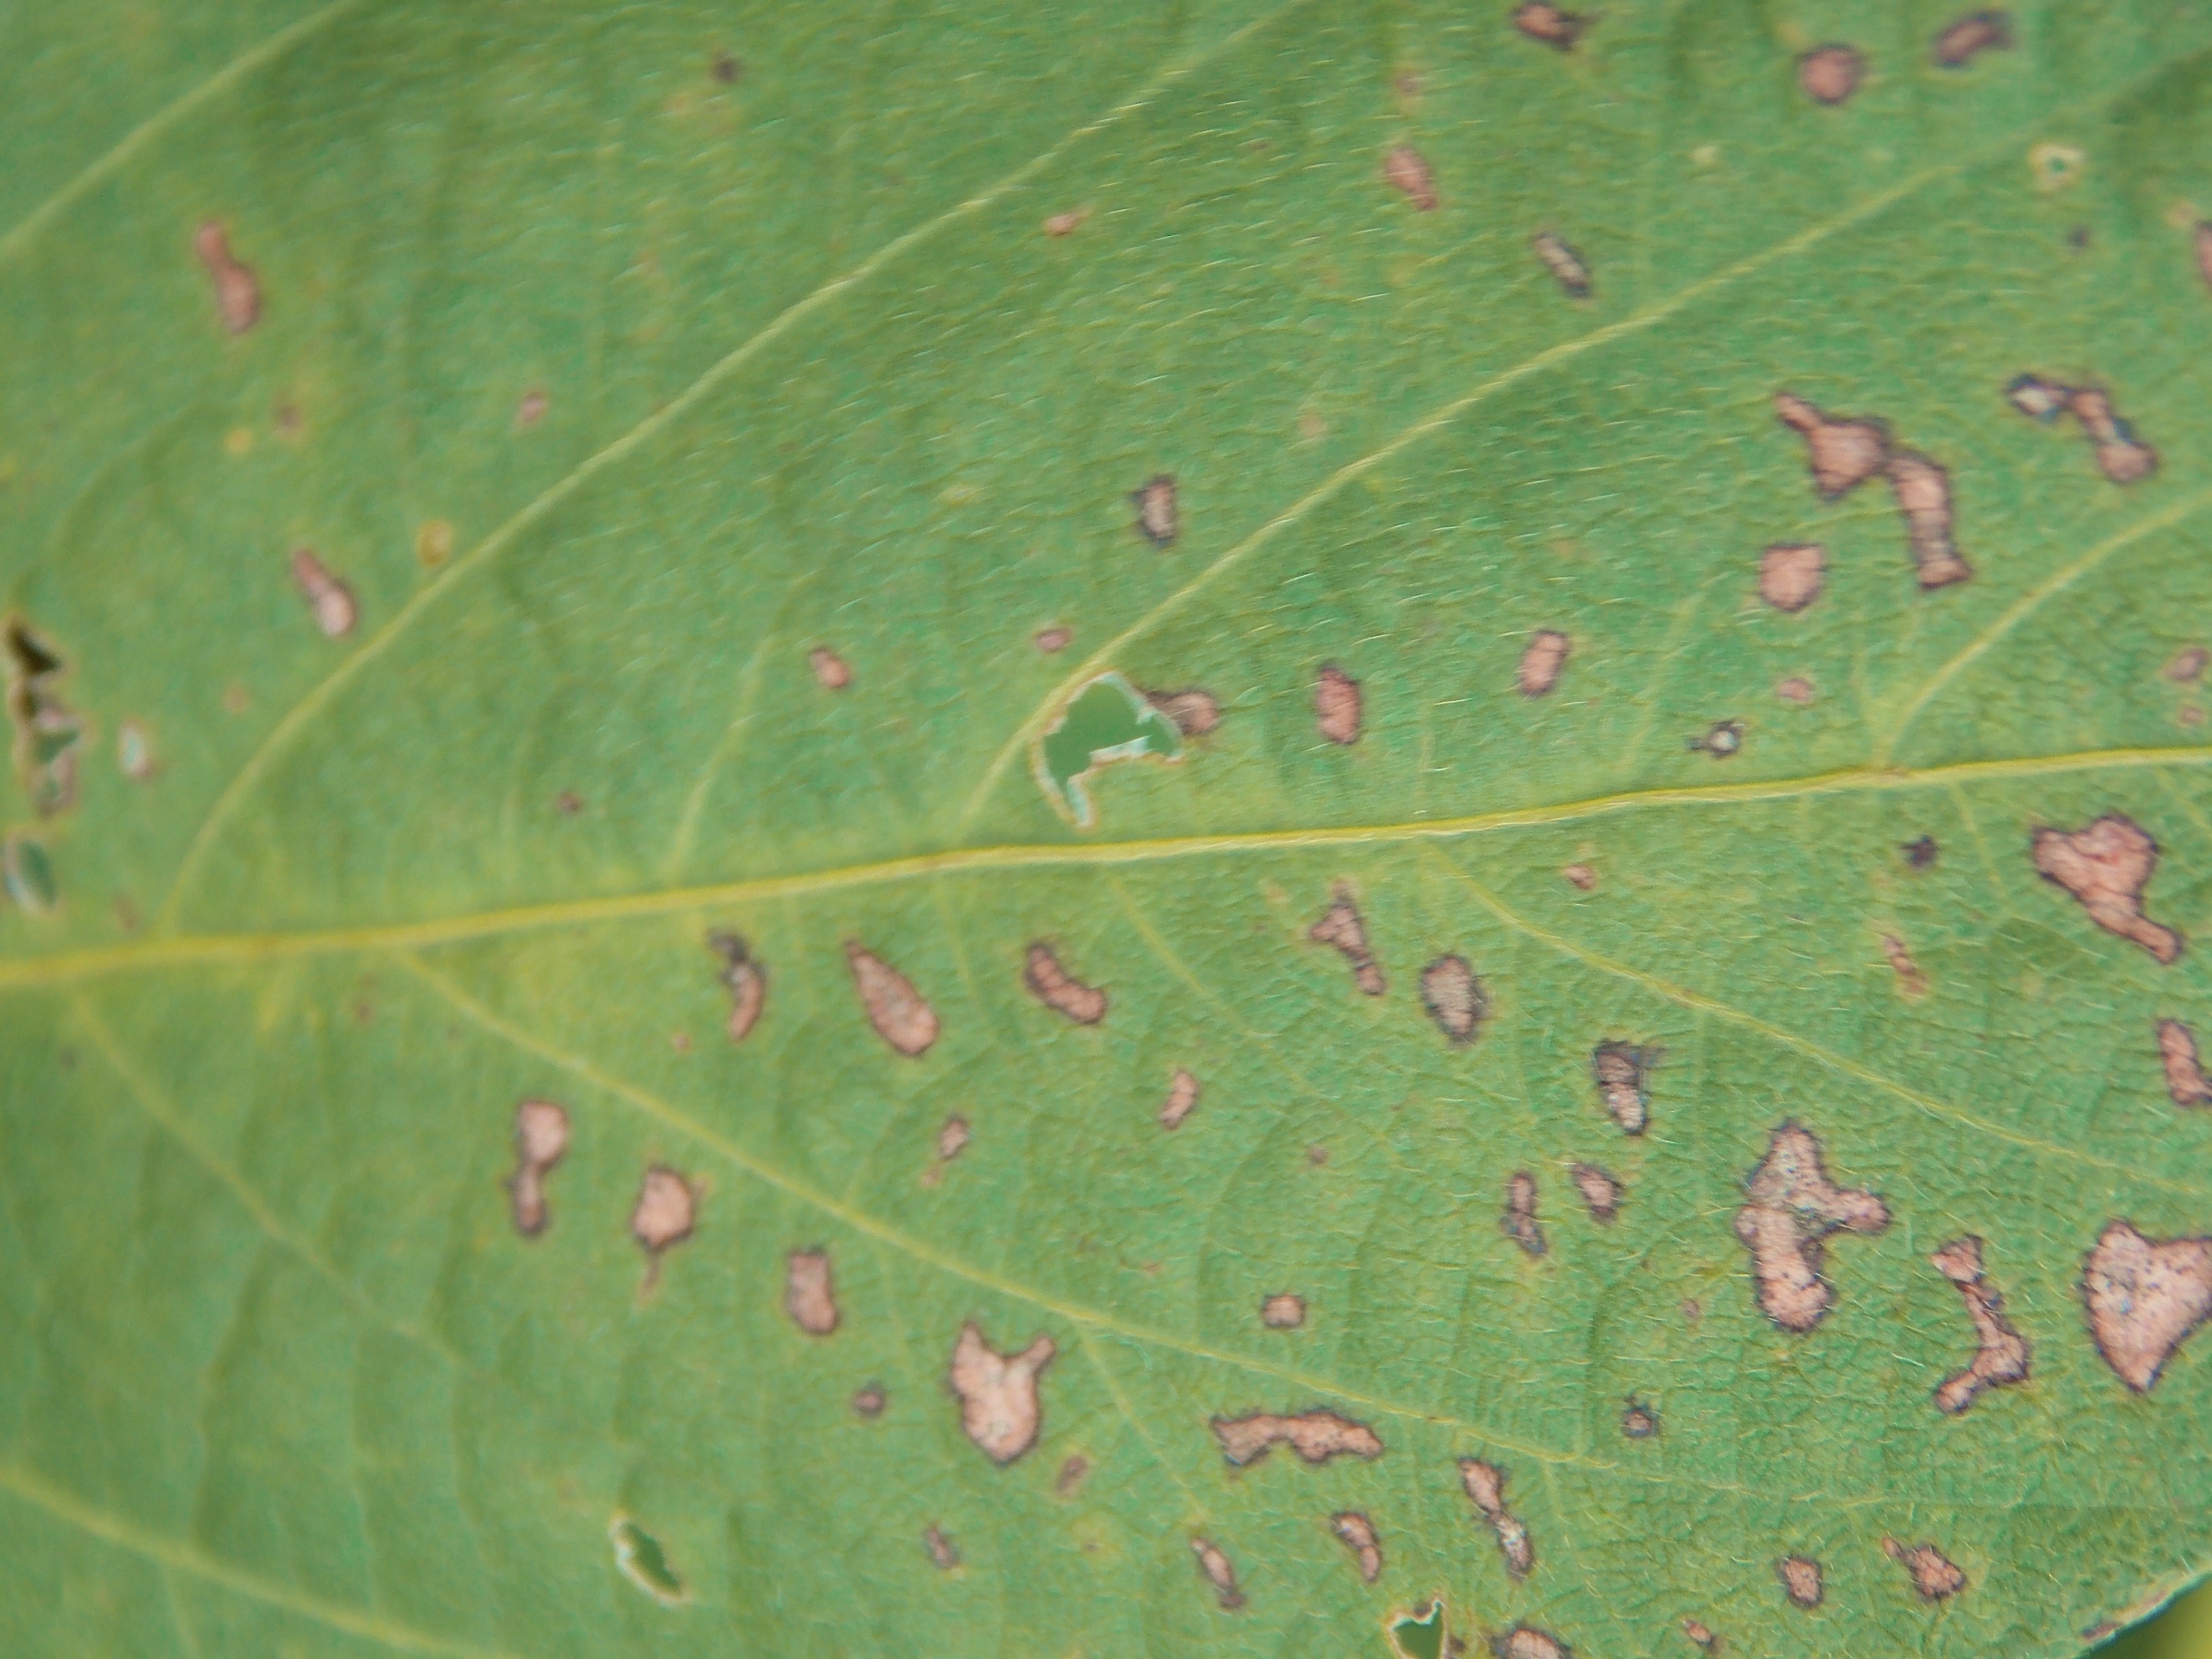
Label: Disease